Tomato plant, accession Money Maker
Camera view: vertical (180 deg); turntable rotation: 90 degrees
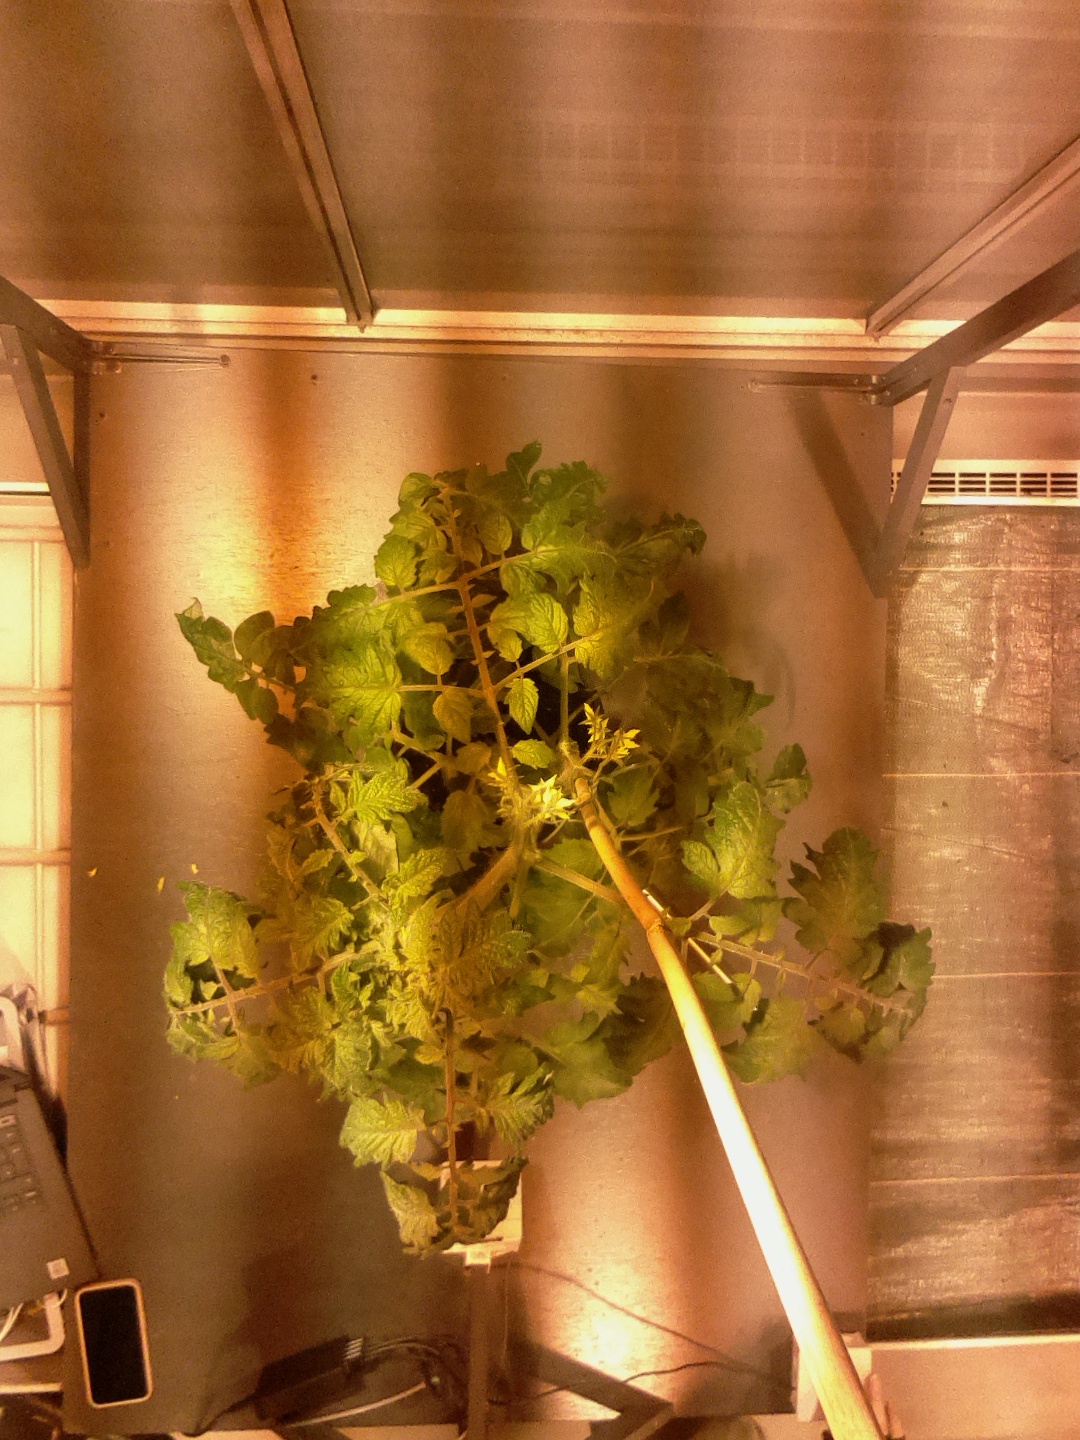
BBCH growth stage 67: Full flowering, 70%-80% of flowers open, more petals falling